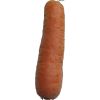
Label: carrot